Eye pattern

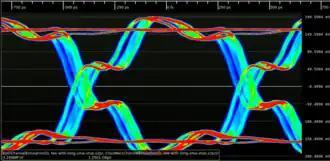
Eye pattern of a 1.25 Gbit/s NRZ signal with a one-inch stub

As high frequency losses increase the overall shape of the eye gradually degrades into a sinusoid (once higher frequency harmonics of the data has been eliminated, all that remains is the fundamental) and decreases in amplitude.